Peredelkino

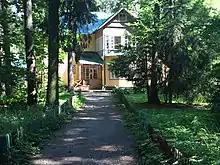
House-Museum of Korney Chukovsky

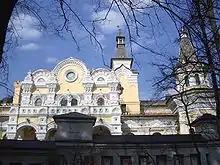
Country residence of Moscow Patriarchs

The settlement originated as the estate of Peredeltsy, owned by the Leontievs (maternal relatives of Peter the Great), then by Princes Dolgorukov and by the Samarins. After a railway passed through the village in the 19th century, it was renamed Peredelkino.